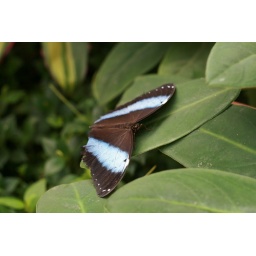
They were flying around the glass house in Wisley. It was really busy